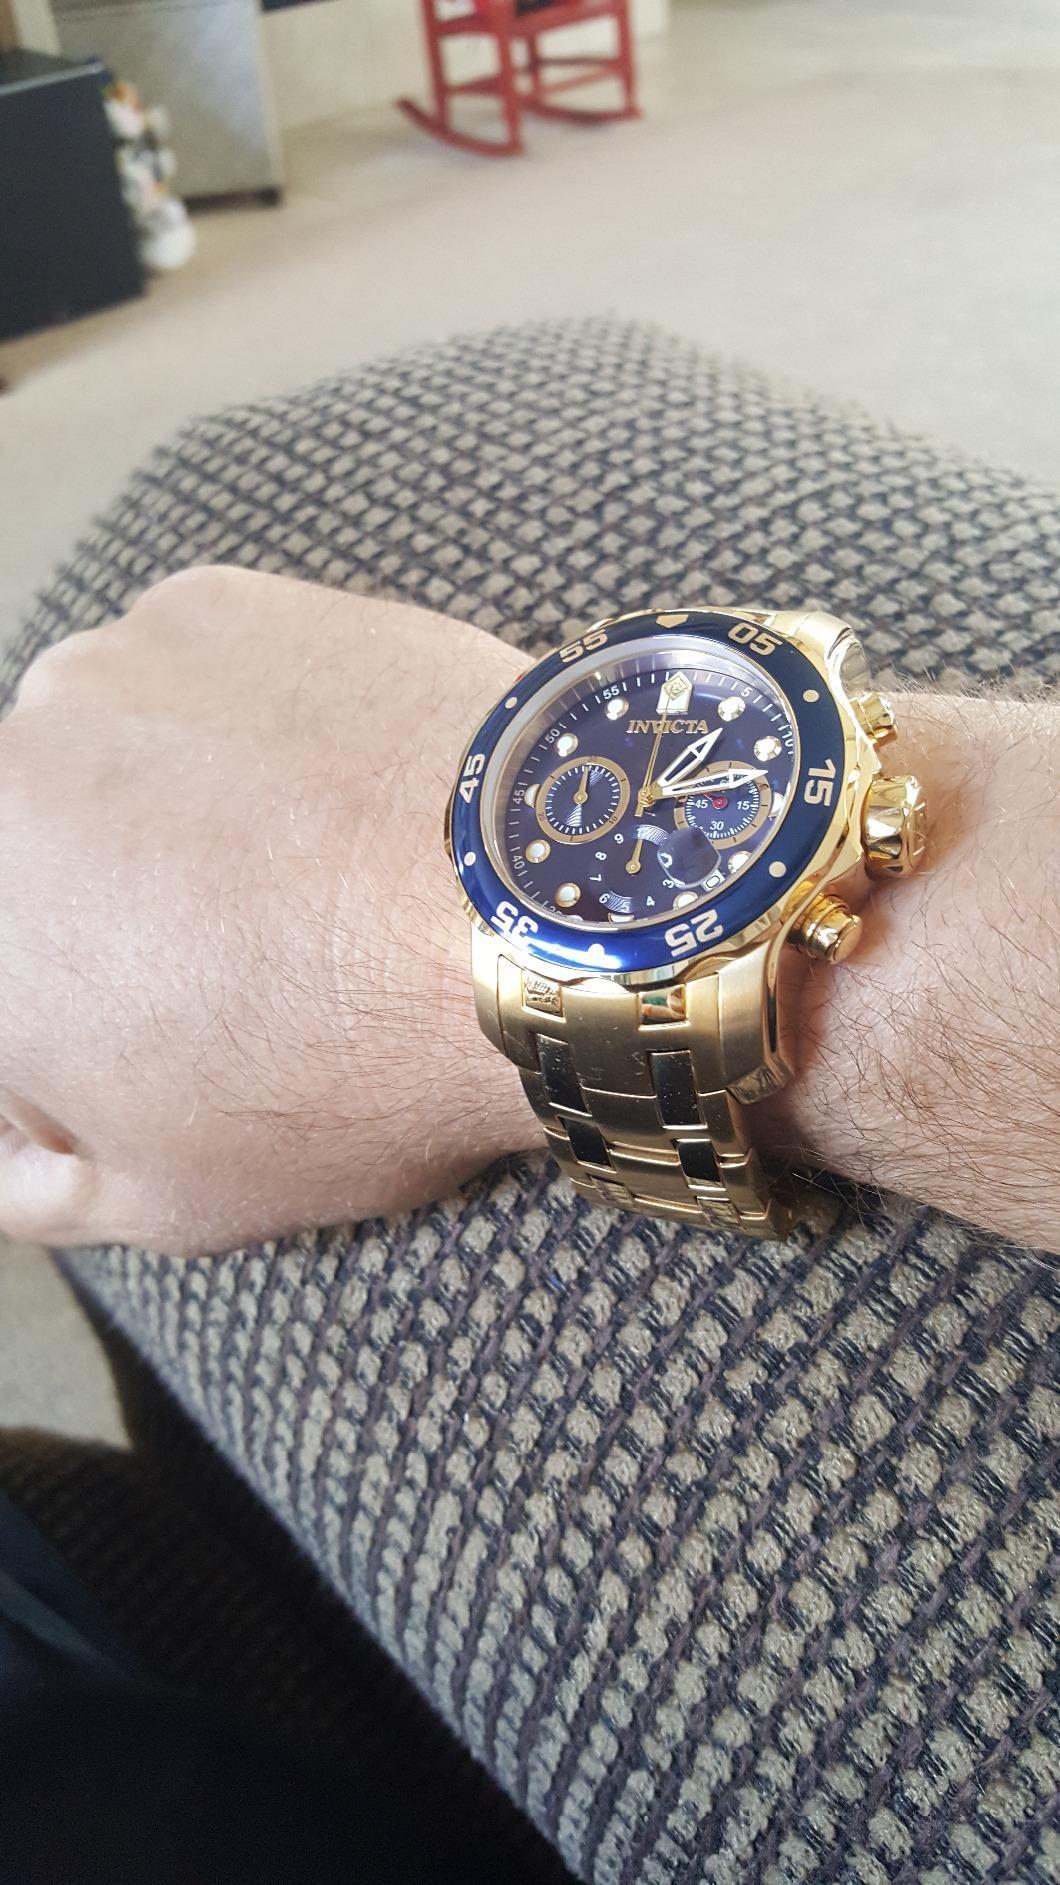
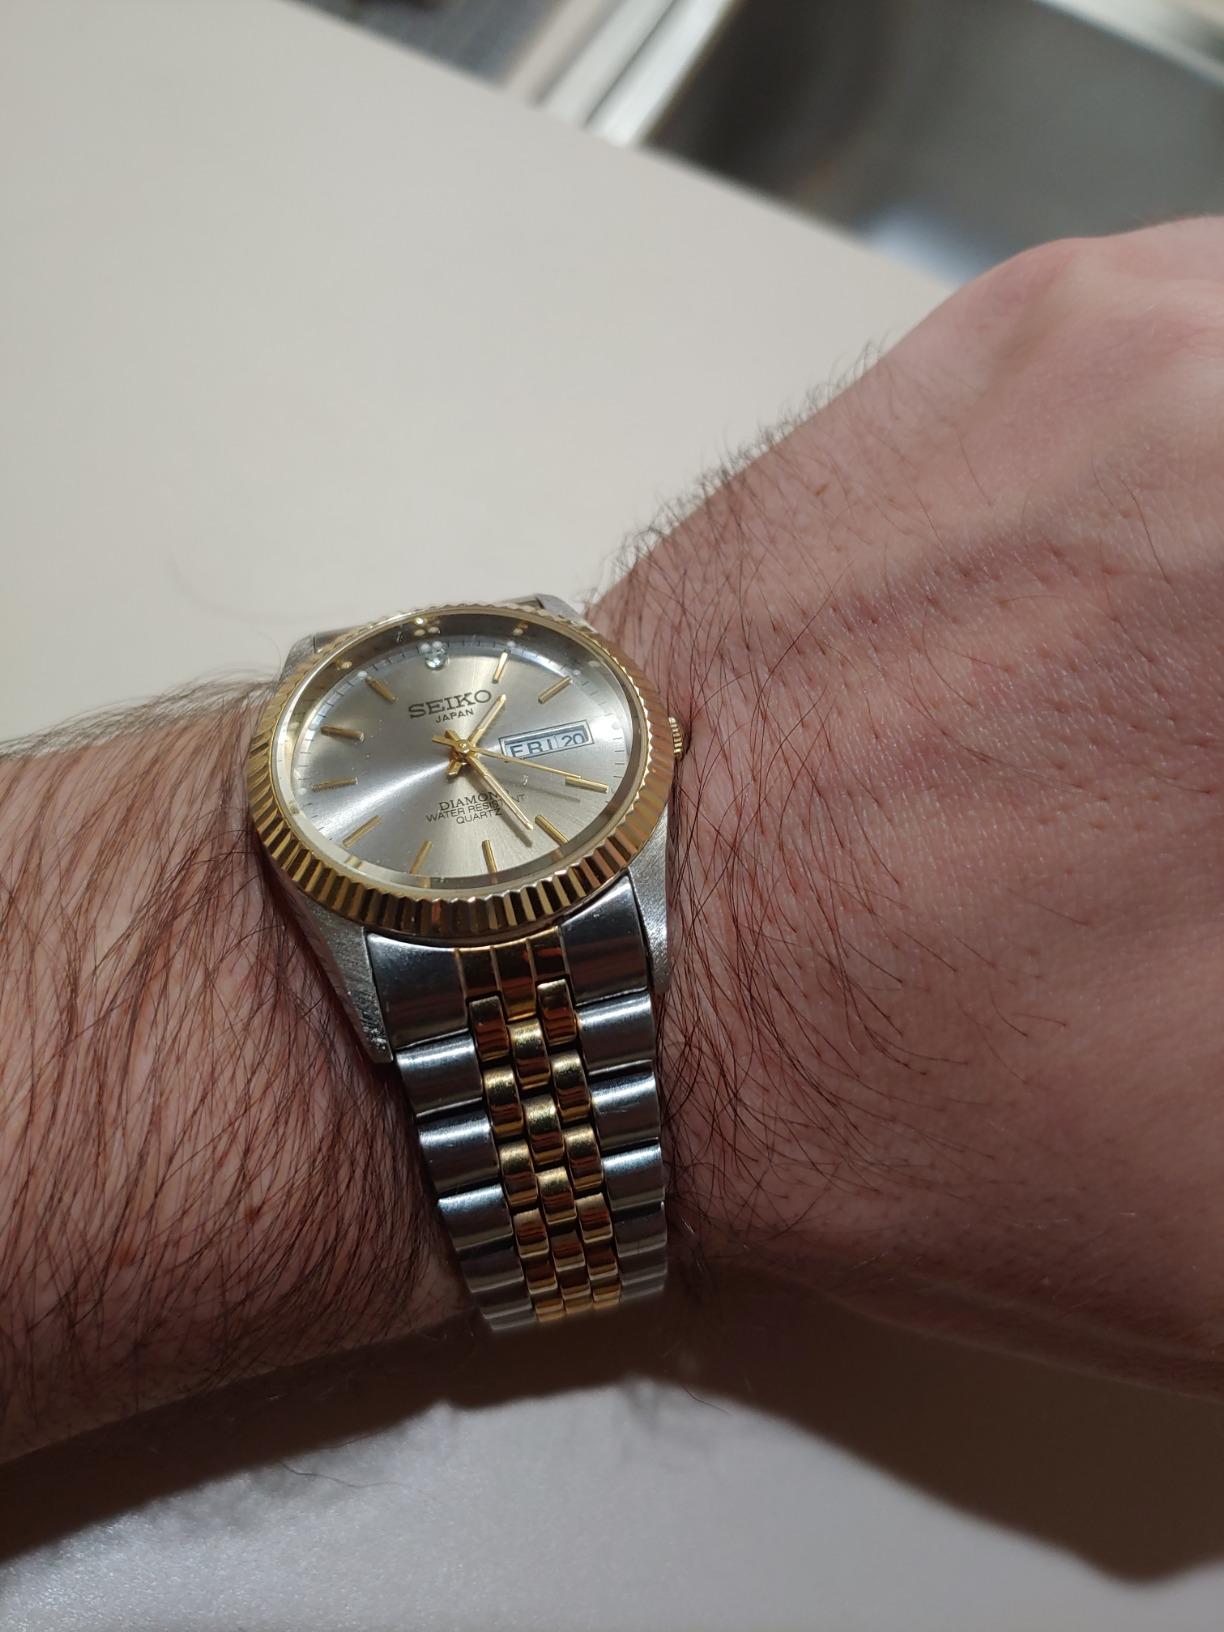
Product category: accessories_watch
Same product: no